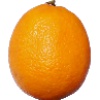
Label: lemon_meyer